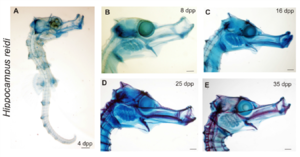
La biologie évolutive du développement souvent nommée évo-dévo est un champ disciplinaire en biologie de l'évolution qui a pour objectif de comprendre l'origine de la complexité morphologique des organismes à travers l'étude comparée des gènes qui régulent leur développement. À l'intersection de la génomique, de la phylogénie moléculaire, de l'embryologie et de la génétique évolutive du développement, l'évo-dévo est l'un des courants les plus dynamiques en biologie de l'évolution au début du XXIᵉ siècle.